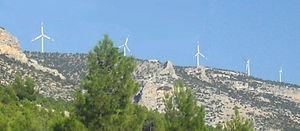
L'importance de l'énergie éolienne en Turquie s'est considérablement accrue en quelques années : l'éolien fournissait déjà 5,7 % de la production d'électricité du pays en 2016 et les mises en service de nouvelles éoliennes ont accru la puissance installée éolienne du pays de 29,5 % en 2016, 12,6 % en 2017 et 7,2 % en 2018, portant la Turquie au 7ᵉ rang européen et au 12ᵉ rang mondial fin 2018.